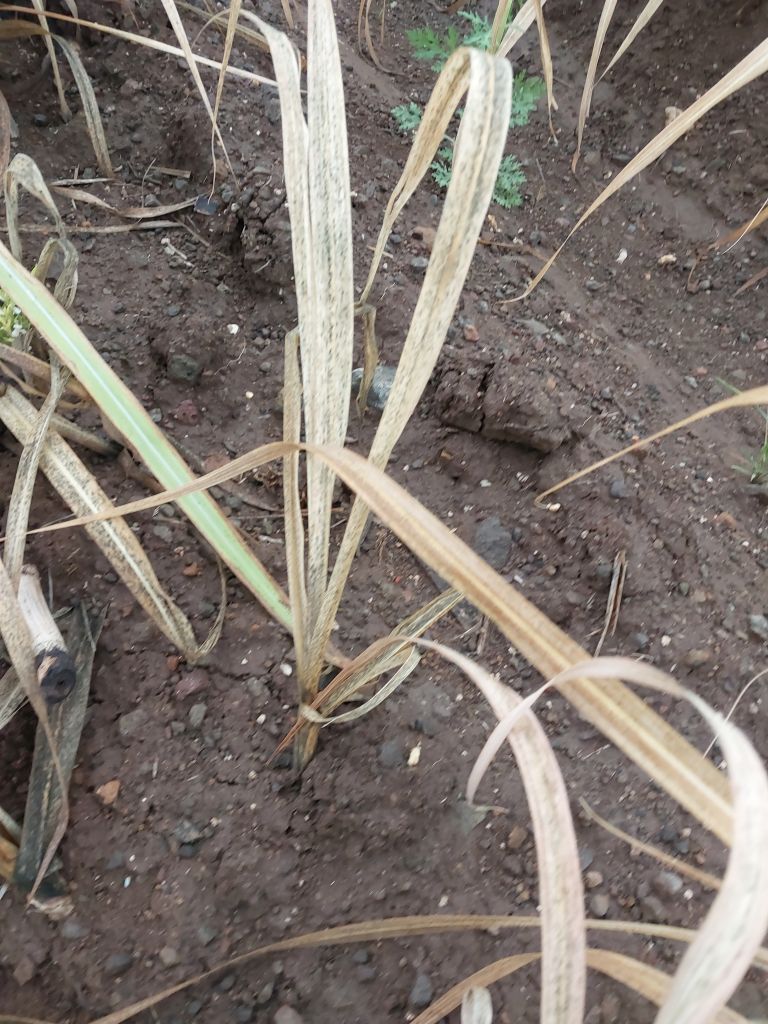
Label: Sett Rot